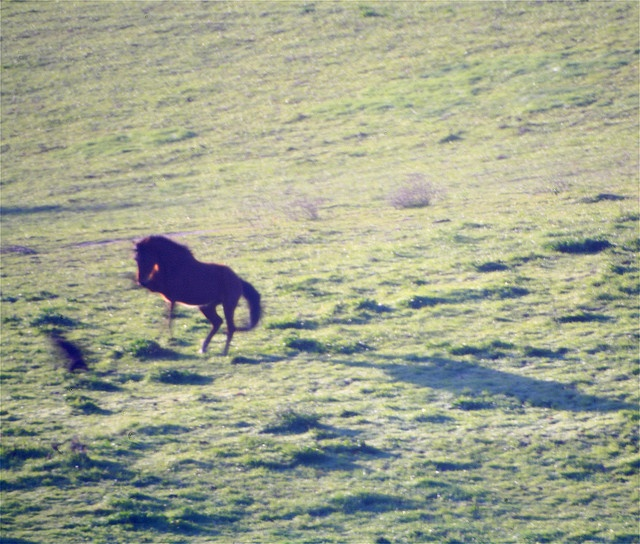
A horse is in a field by itself.
A horse runs quickly through a grassy field.
A horse is approaching something that looks like a dog at high speed.
A horse spooked by and reacting to something.
A wild horse raises itself onto its hind legs in a field.